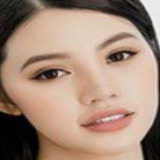
hoa hậu Jolie Nguyễn